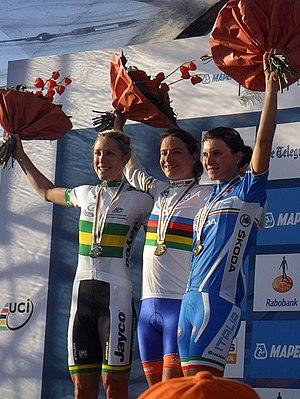
La course en ligne féminine aux championnats du monde de cyclisme sur route 2012 a lieu le 22 septembre 2012 dans la province de Limbourg aux Pays-Bas.